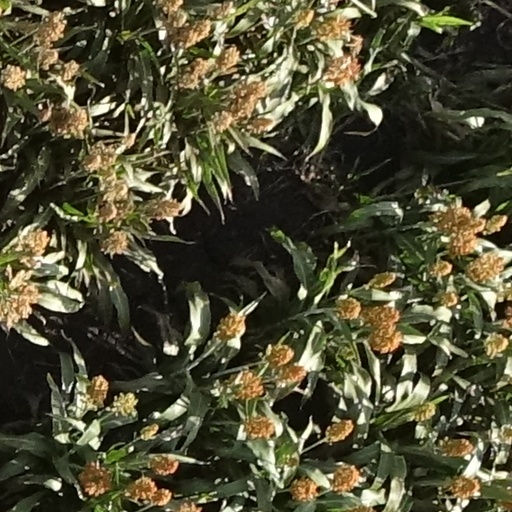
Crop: sorghum